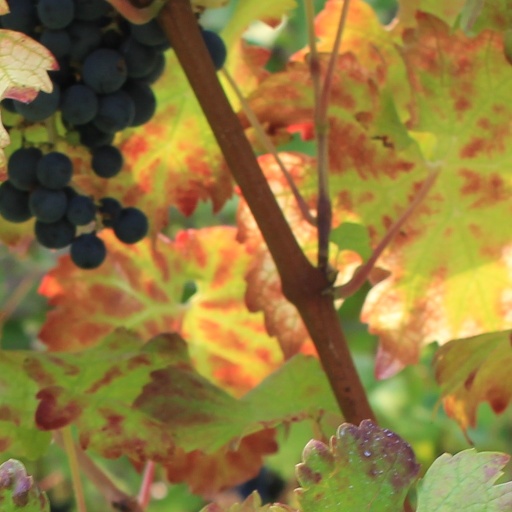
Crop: grape